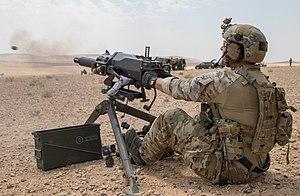
Un lance-grenades est une arme conçue pour tirer des grenades. Elle tire des grenades plus loin, plus précisément et plus rapidement qu'un lanceur humain. Les lance-grenades existent sous plusieurs formes : arme individuelle, option montée sous le canon d'une arme et arme lourde sur trépied. Bien que les lance-grenades individuels existent depuis le XIXᵉ siècle, il aura fallu attendre l'Entre-deux-guerres pour que les premiers lance-grenades lourds à répétition fassent leur apparition.
Le Mk 47 Striker est un lance-grenades automatique de calibre 40mm, capable de tirer des grenades intelligentes ou des projectiles non guidés.
L'United States Army Special Operation Command est l'un des commandements de l'USSOCOM. C'est la branche terrestre du commandement des opérations spéciales. Le chef de ce commandement est un Major General.